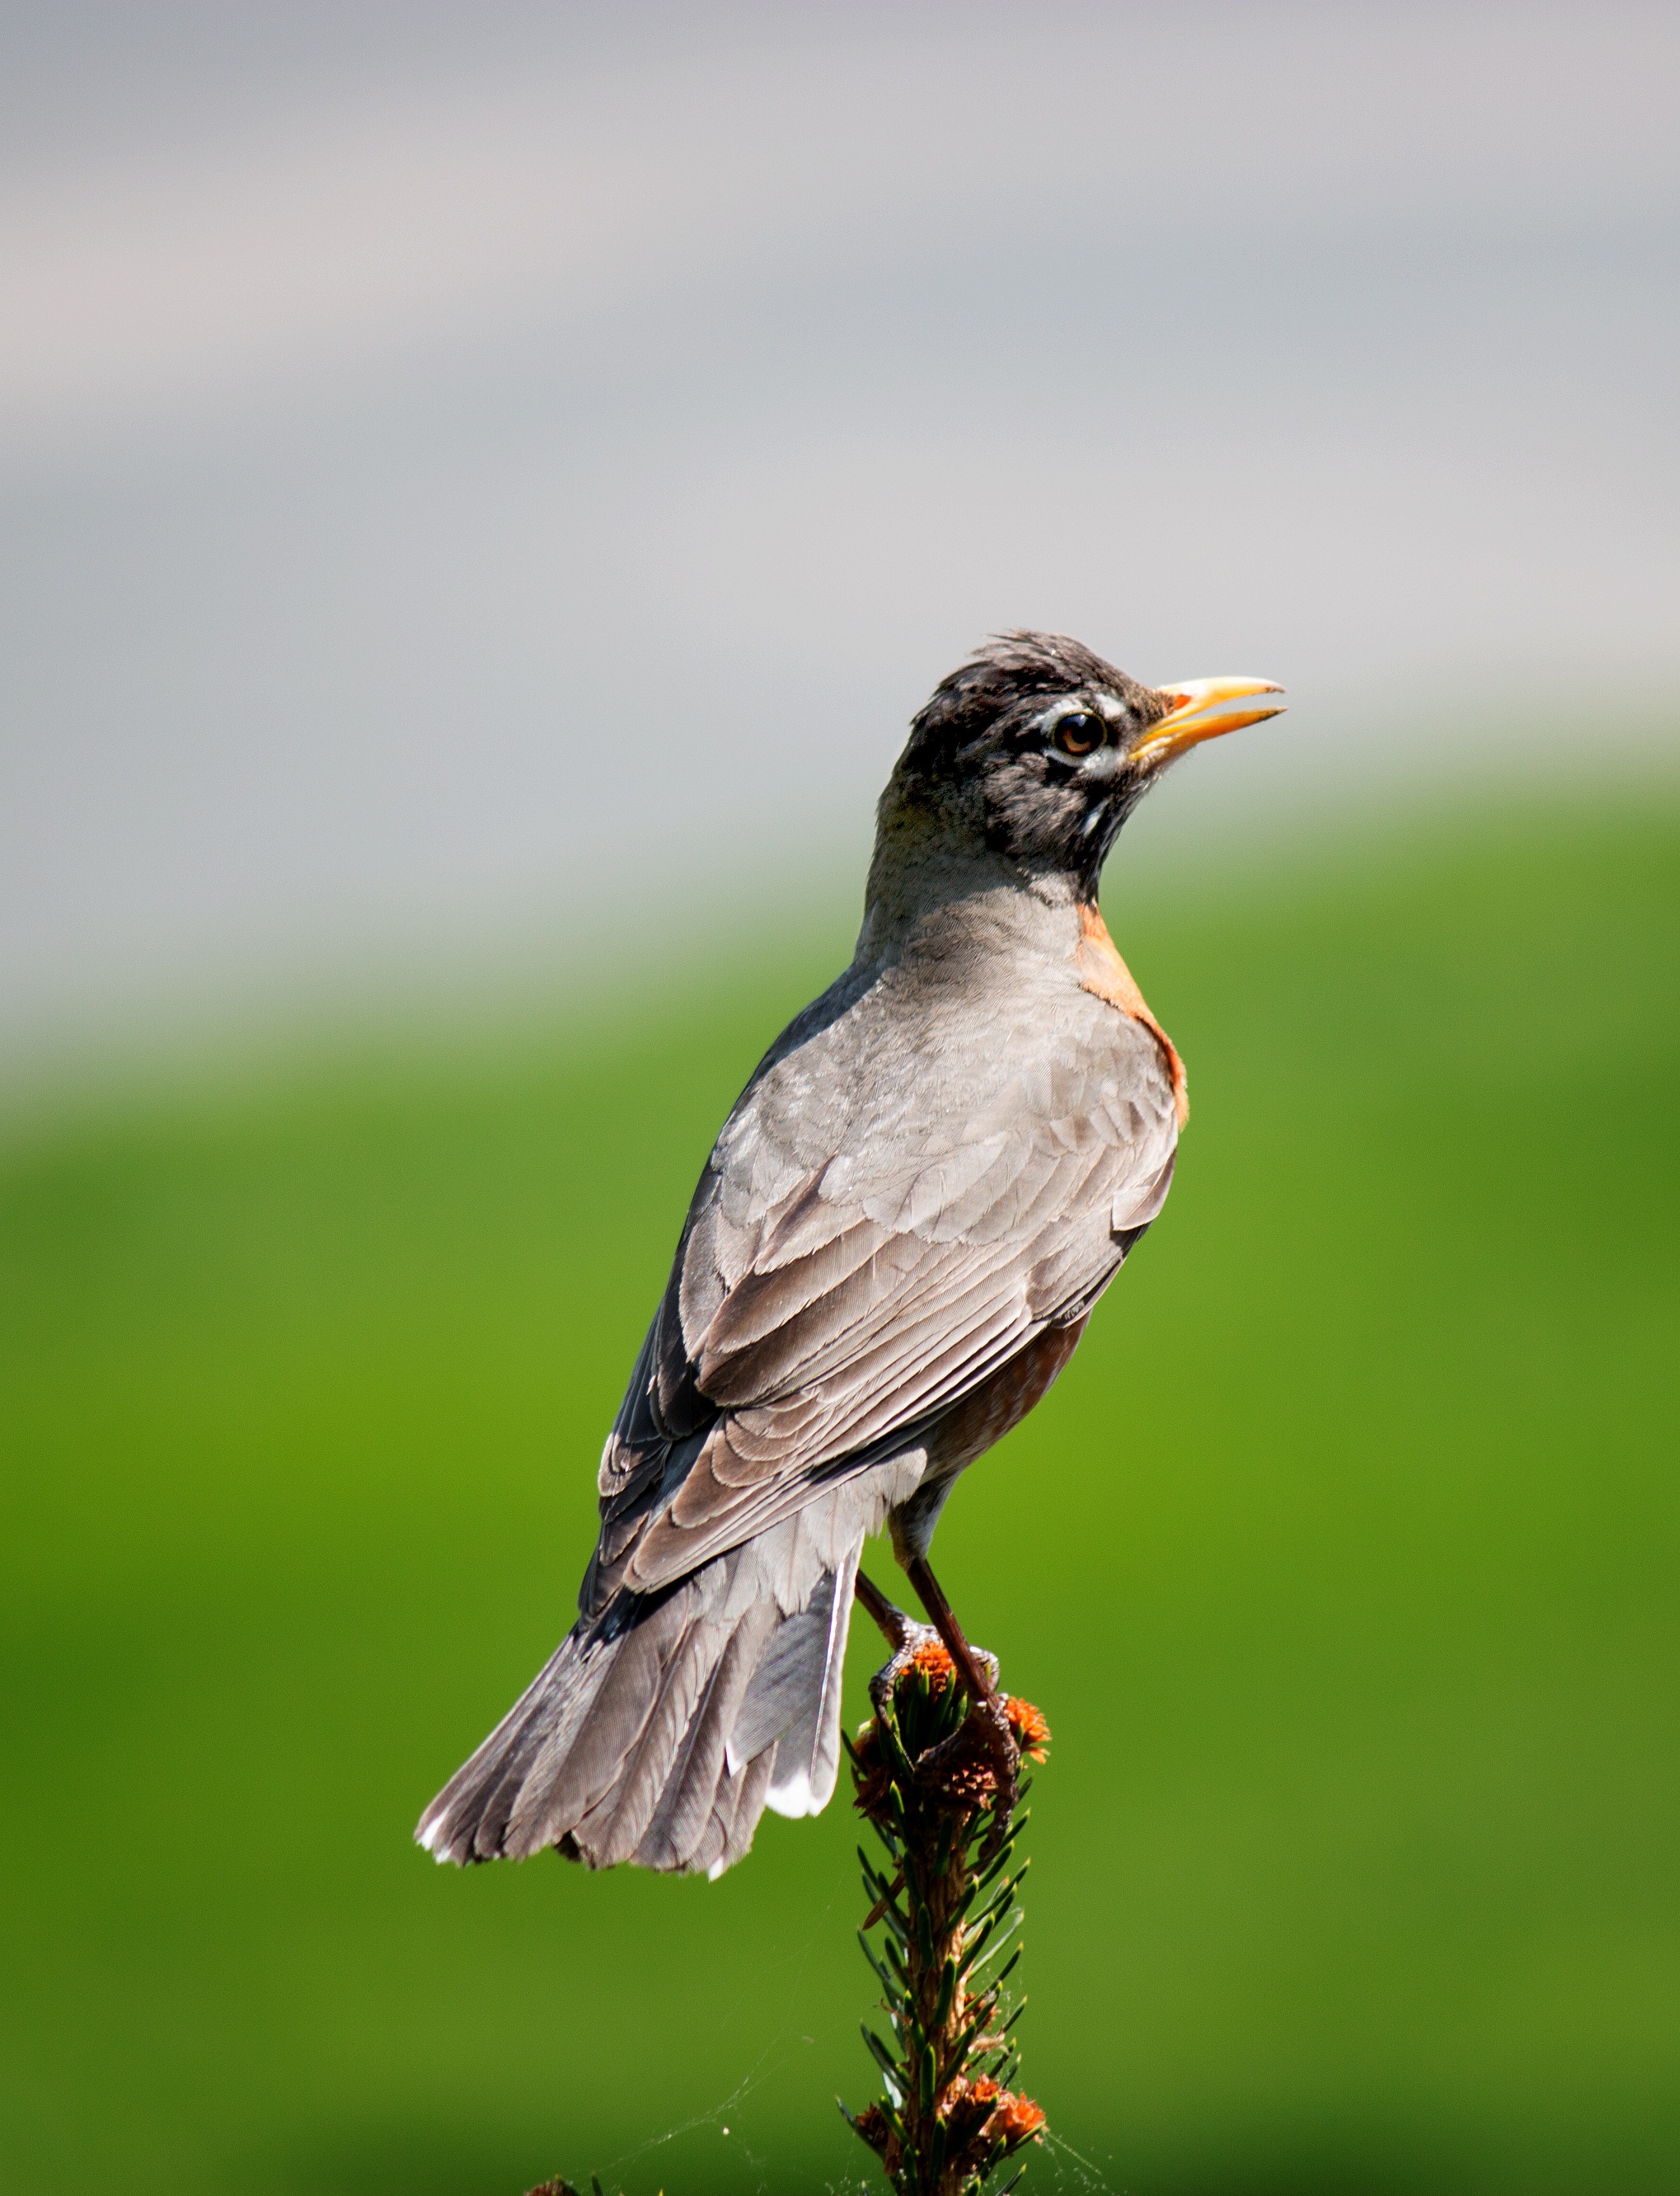
nature, branch, bird, wing, animal, wildlife, wild, beak, robin, fauna, close up, songbird, vertebrate, blackbird, perching bird, accipitriformes